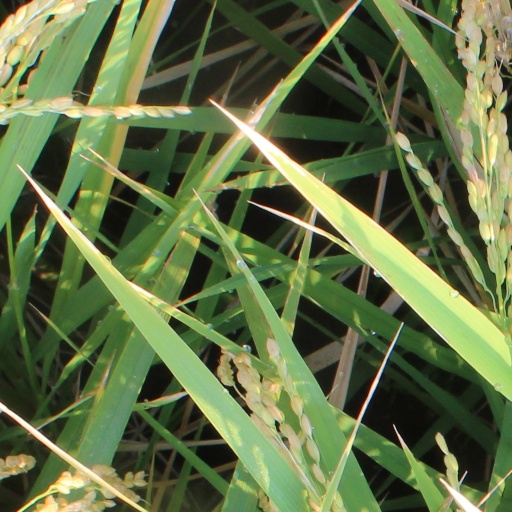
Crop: rice